Belk

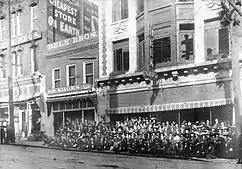
Belk Bros. store in Charlotte, North Carolina, c. 1910

This structure allowed Belk to expand quickly and permitted local variation, but resulted in a diluted brand identity since most stores were co-branded. By the 1990s, the system had become increasingly untenable: stores were held by over 350 separate legal entities, Belk family members disagreed about whether to maintain or sweep away the structure, and some local partners threatened stability by selling their stakes. For example, the heirs of John G. Parks, majority owners of the Parks-Belk chain, sold their interests to Proffitt's, a competitor. The Belks quickly sold their stake as well, although Belk would later purchase the stores back as part of its later acquisition of the entire Proffitt's chain. When Proffitt's made an offer for the Leggett family's stake, which included 42 stores comprising about 20 percent of Belk's revenue, John and Tom Belk were forced to respond by forming a new company in 1996 that bought the Leggetts out. This move accelerated the slow trend of consolidating the store's ownership under the Belks.